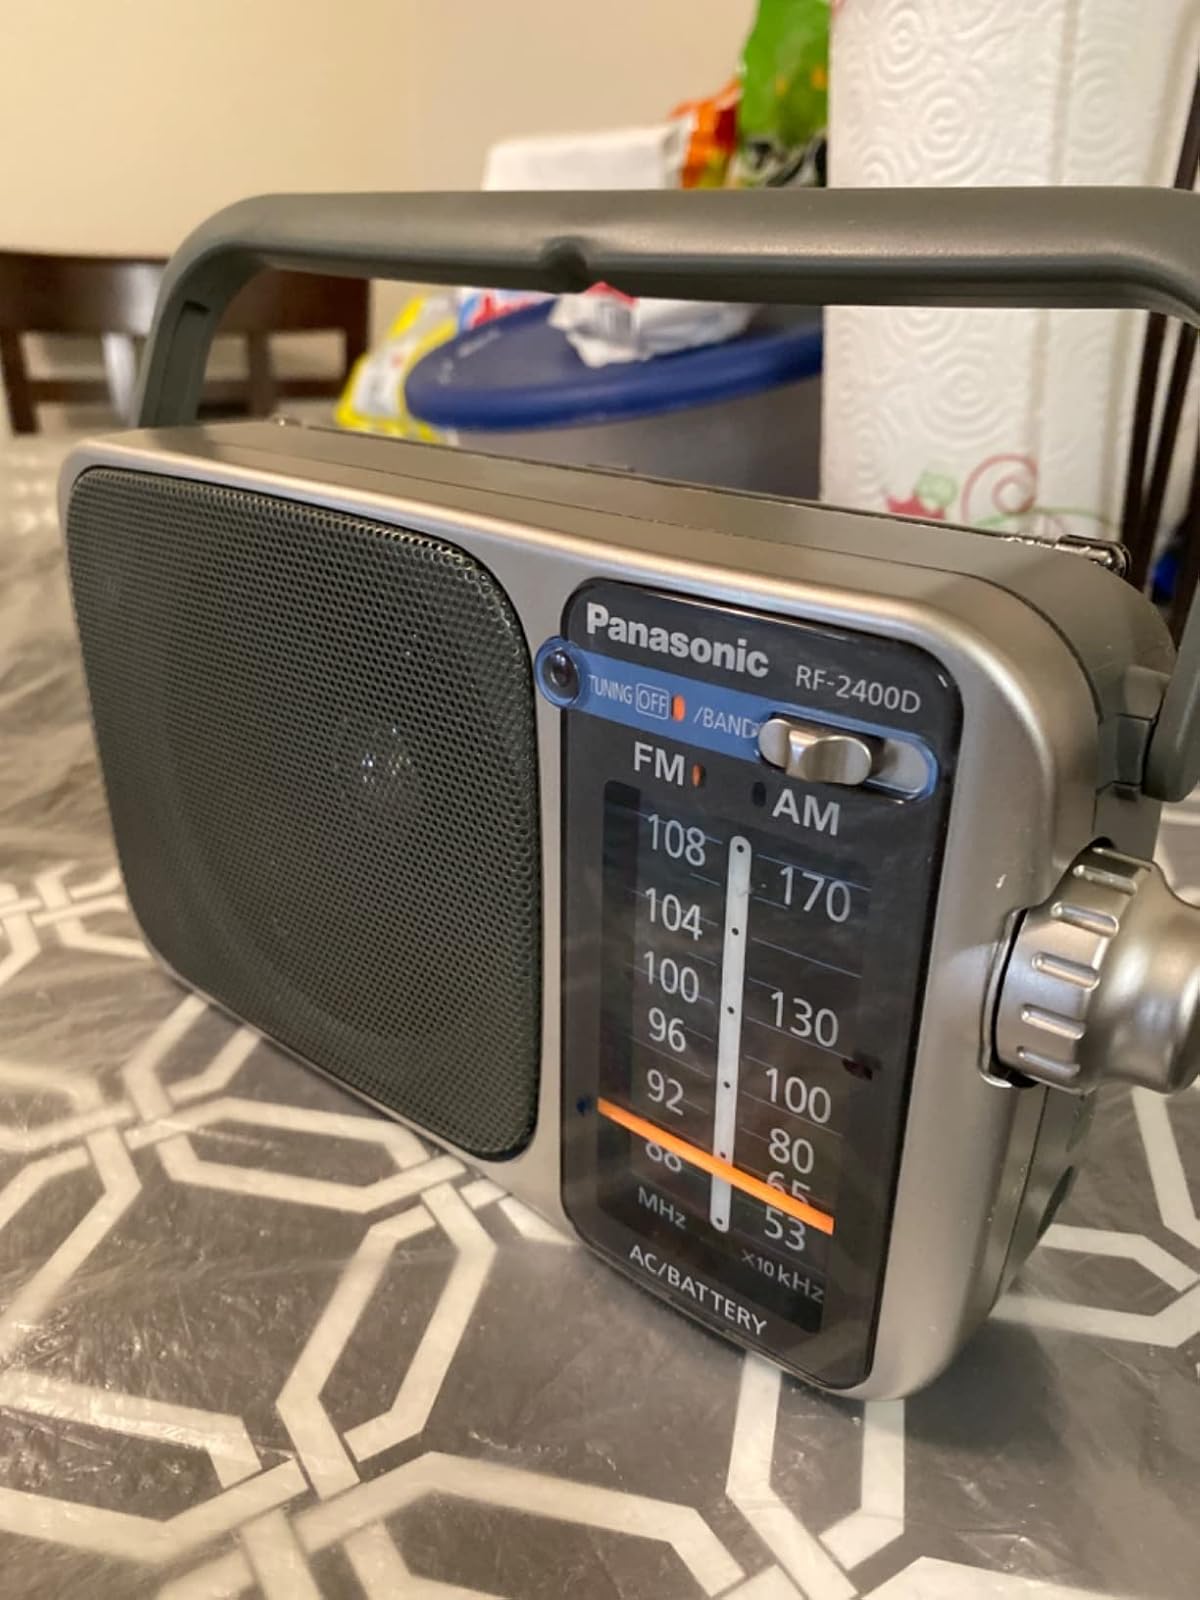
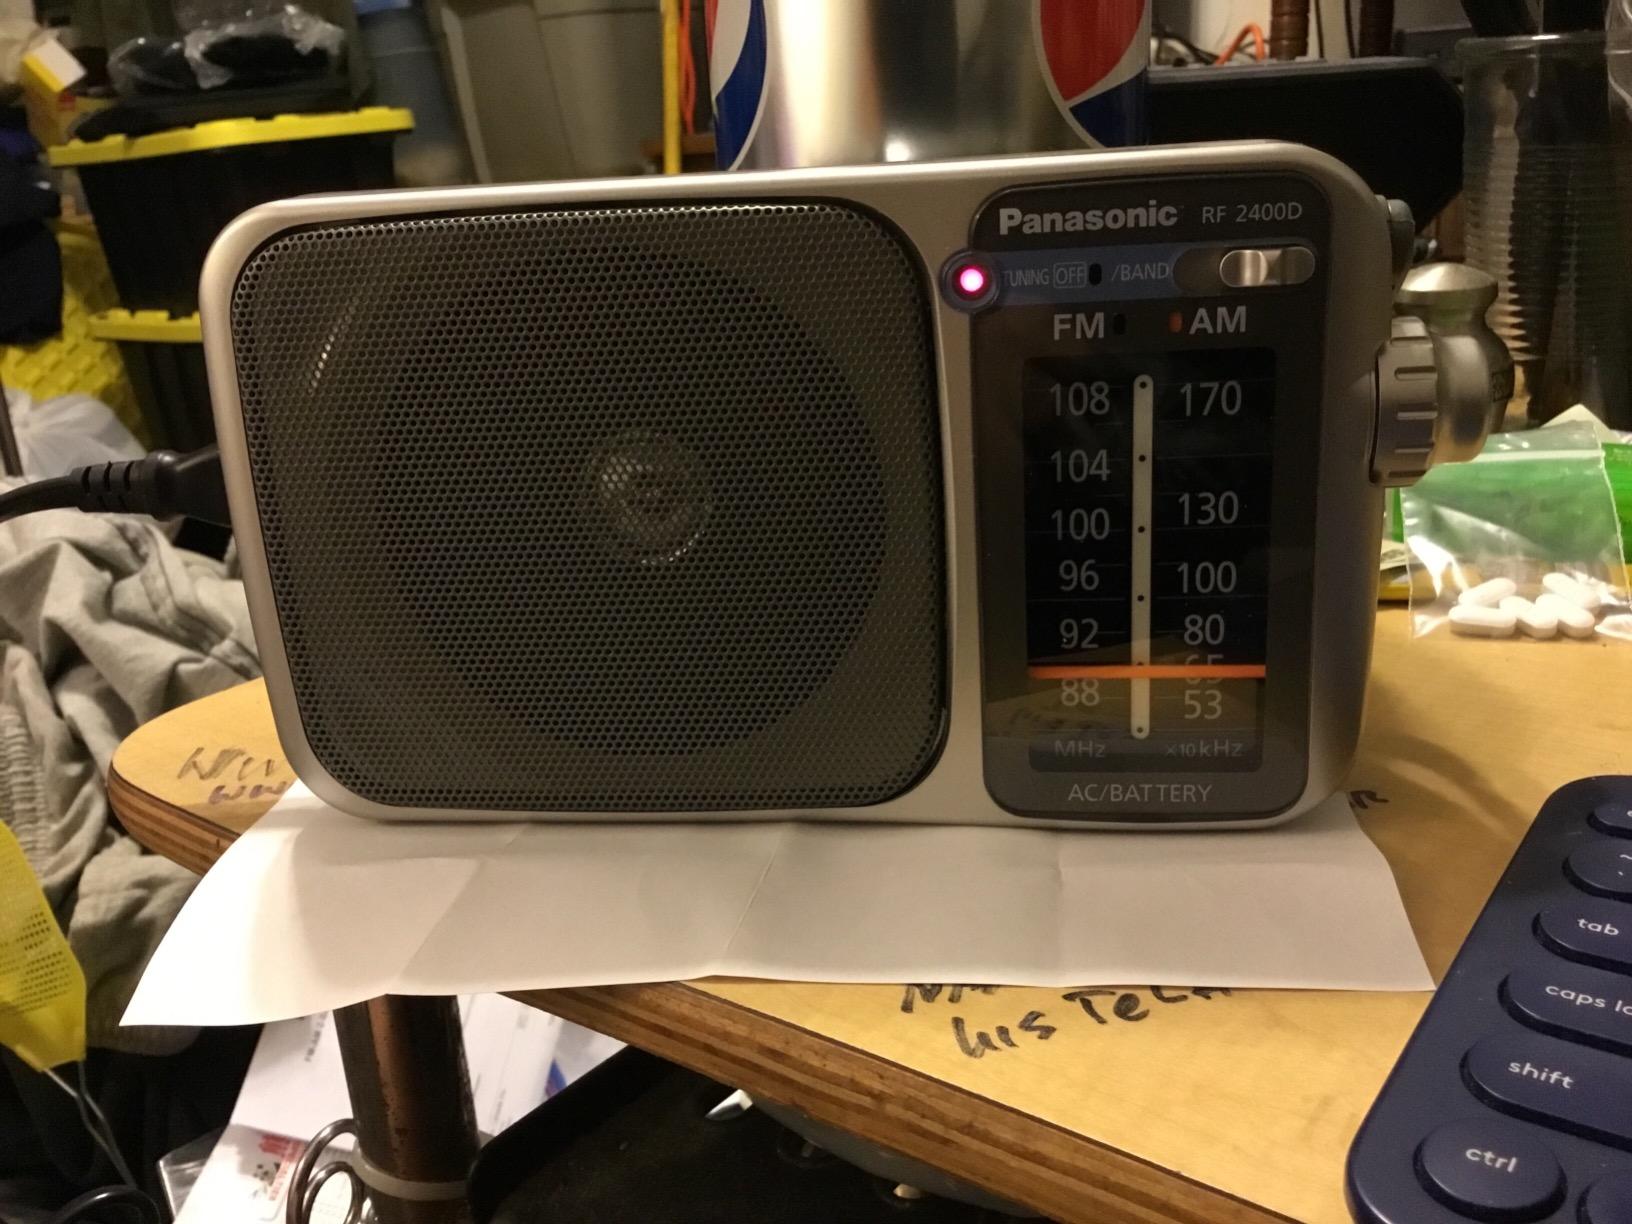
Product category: radio
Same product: yes